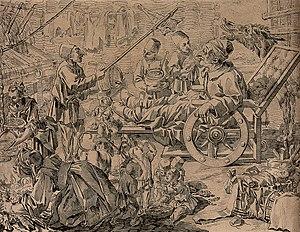
Pier Leone Ghezzi est un peintre et un caricaturiste italien du XVIIIᵉ siècle, actif à Rome.